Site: brandenburg
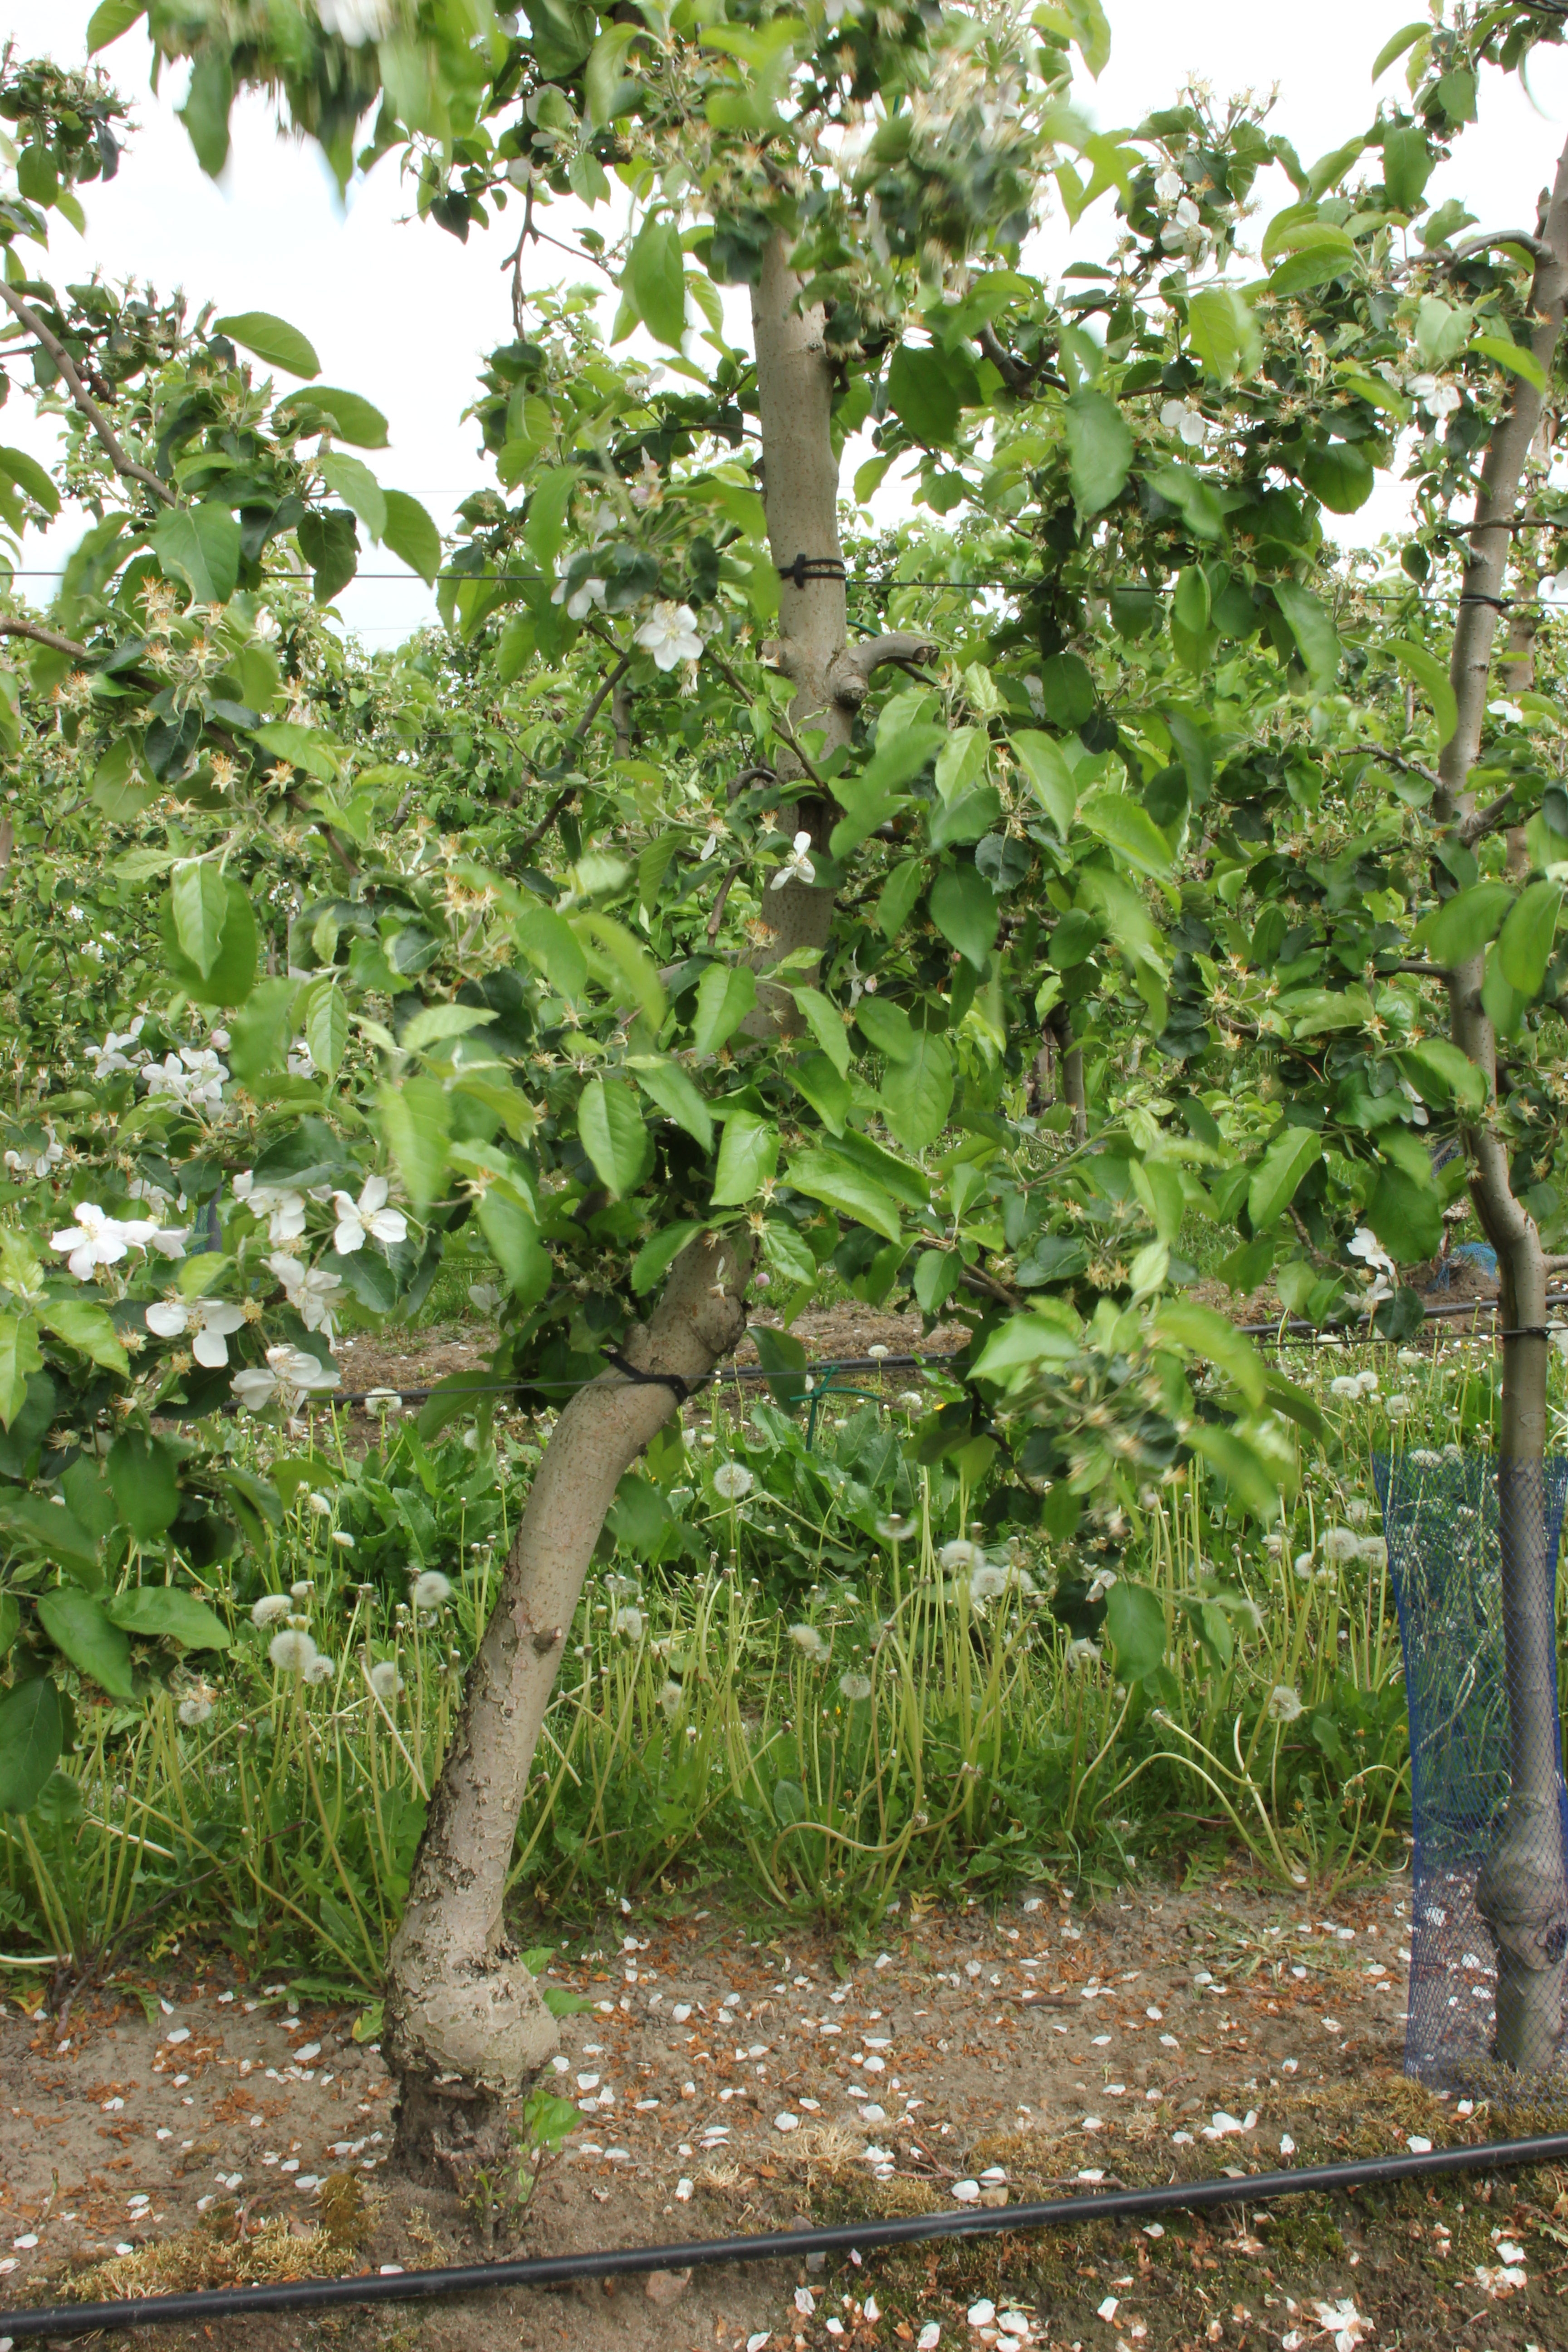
Growth stage (BBCH 67): Flowering